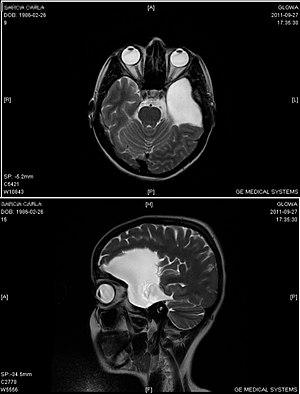
Un kyste arachnoïdien est une malformations congénitale du système nerveux central constituée par un kyste dont l'enveloppe est faite de cellules arachnoïdiennes et le contenu de liquide céphalo-rachidien.